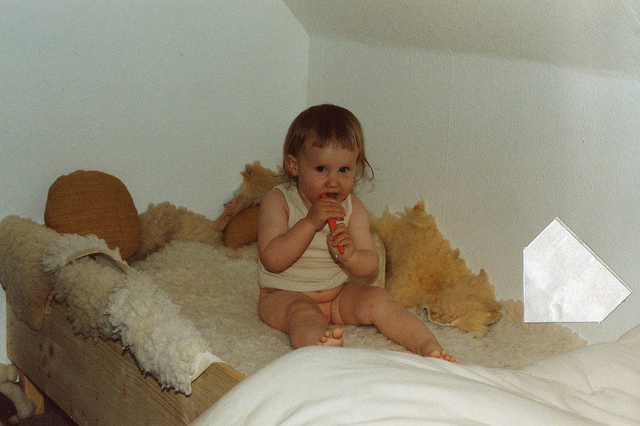
user: Given an image and a question. Answer the question in a short answer. Question: What do people do here? Short Answer:
assistant: sleep